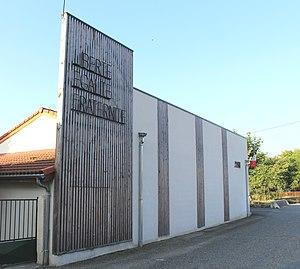
Mairie de Nouilhan (Hautes-Pyrénées)
Nouilhan est une commune française située dans le département des Hautes-Pyrénées, en région Occitanie.